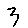
Label: 3